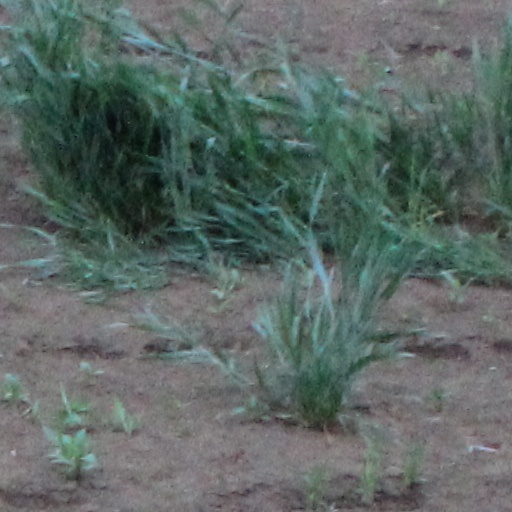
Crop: wheat